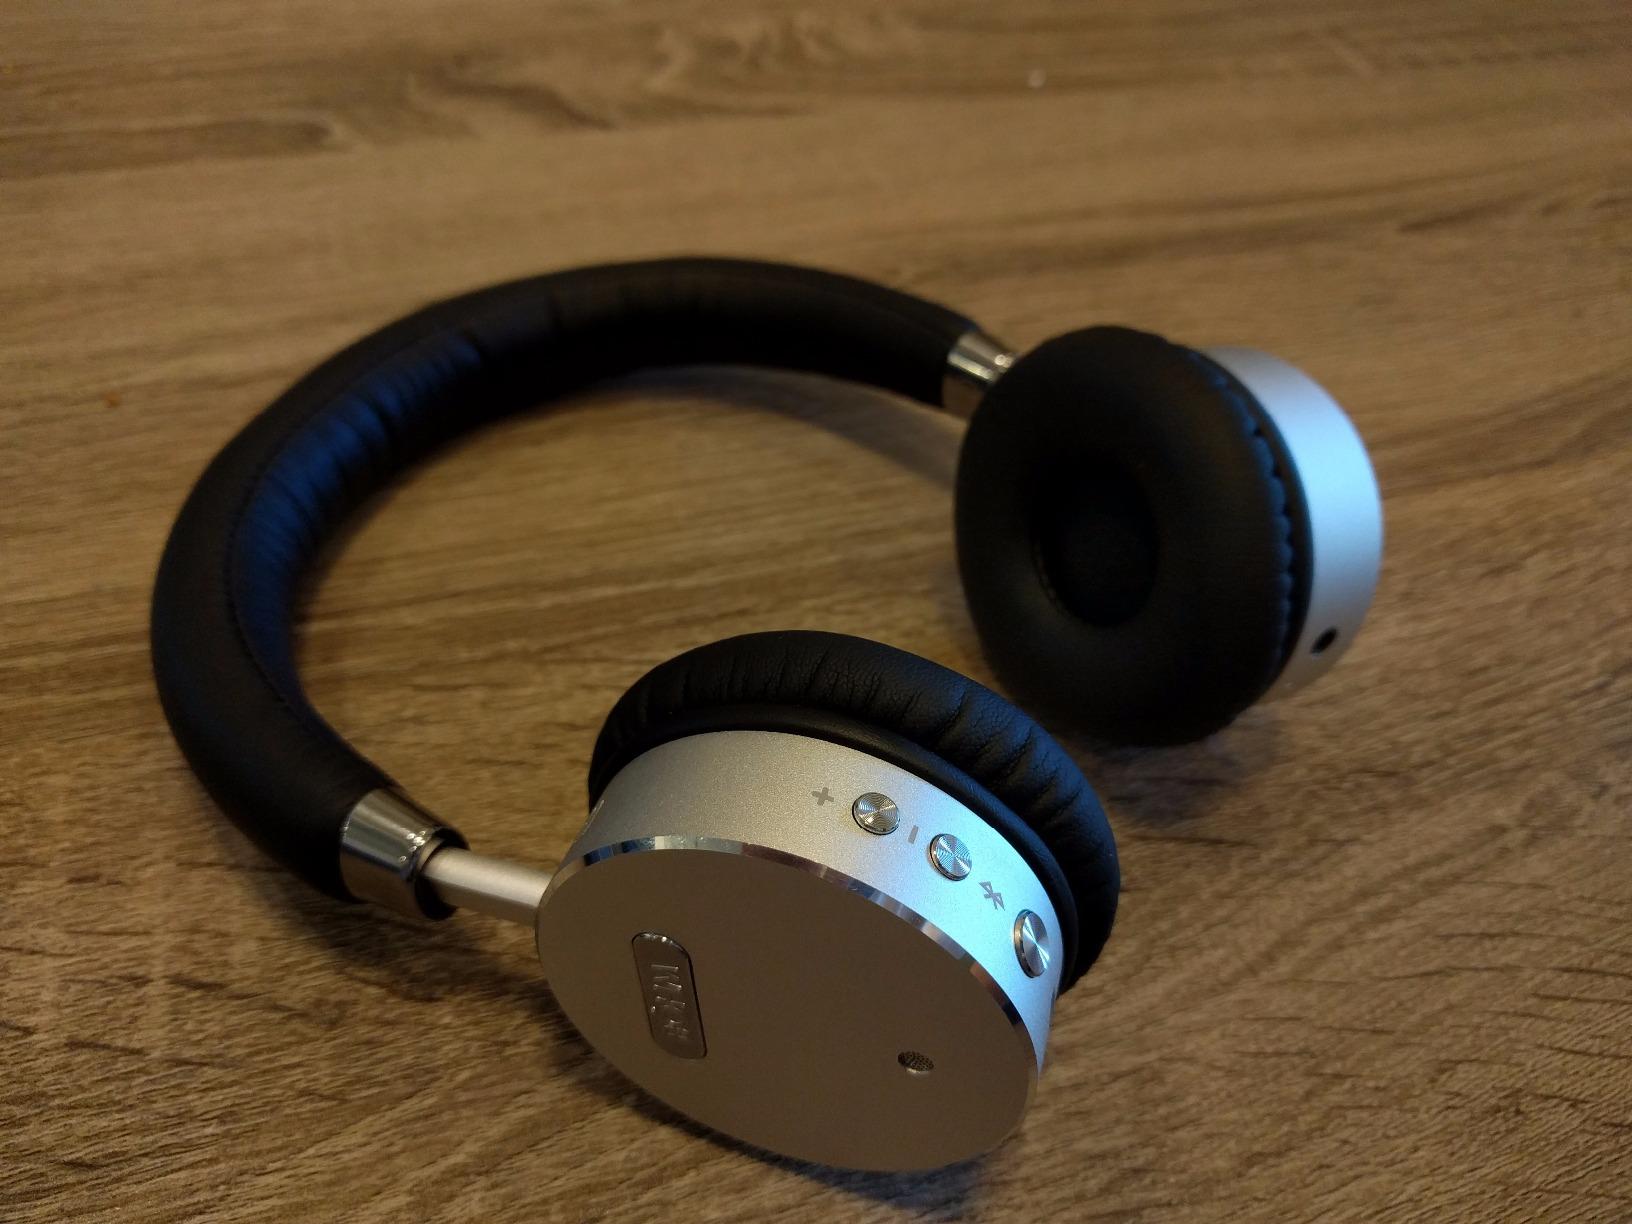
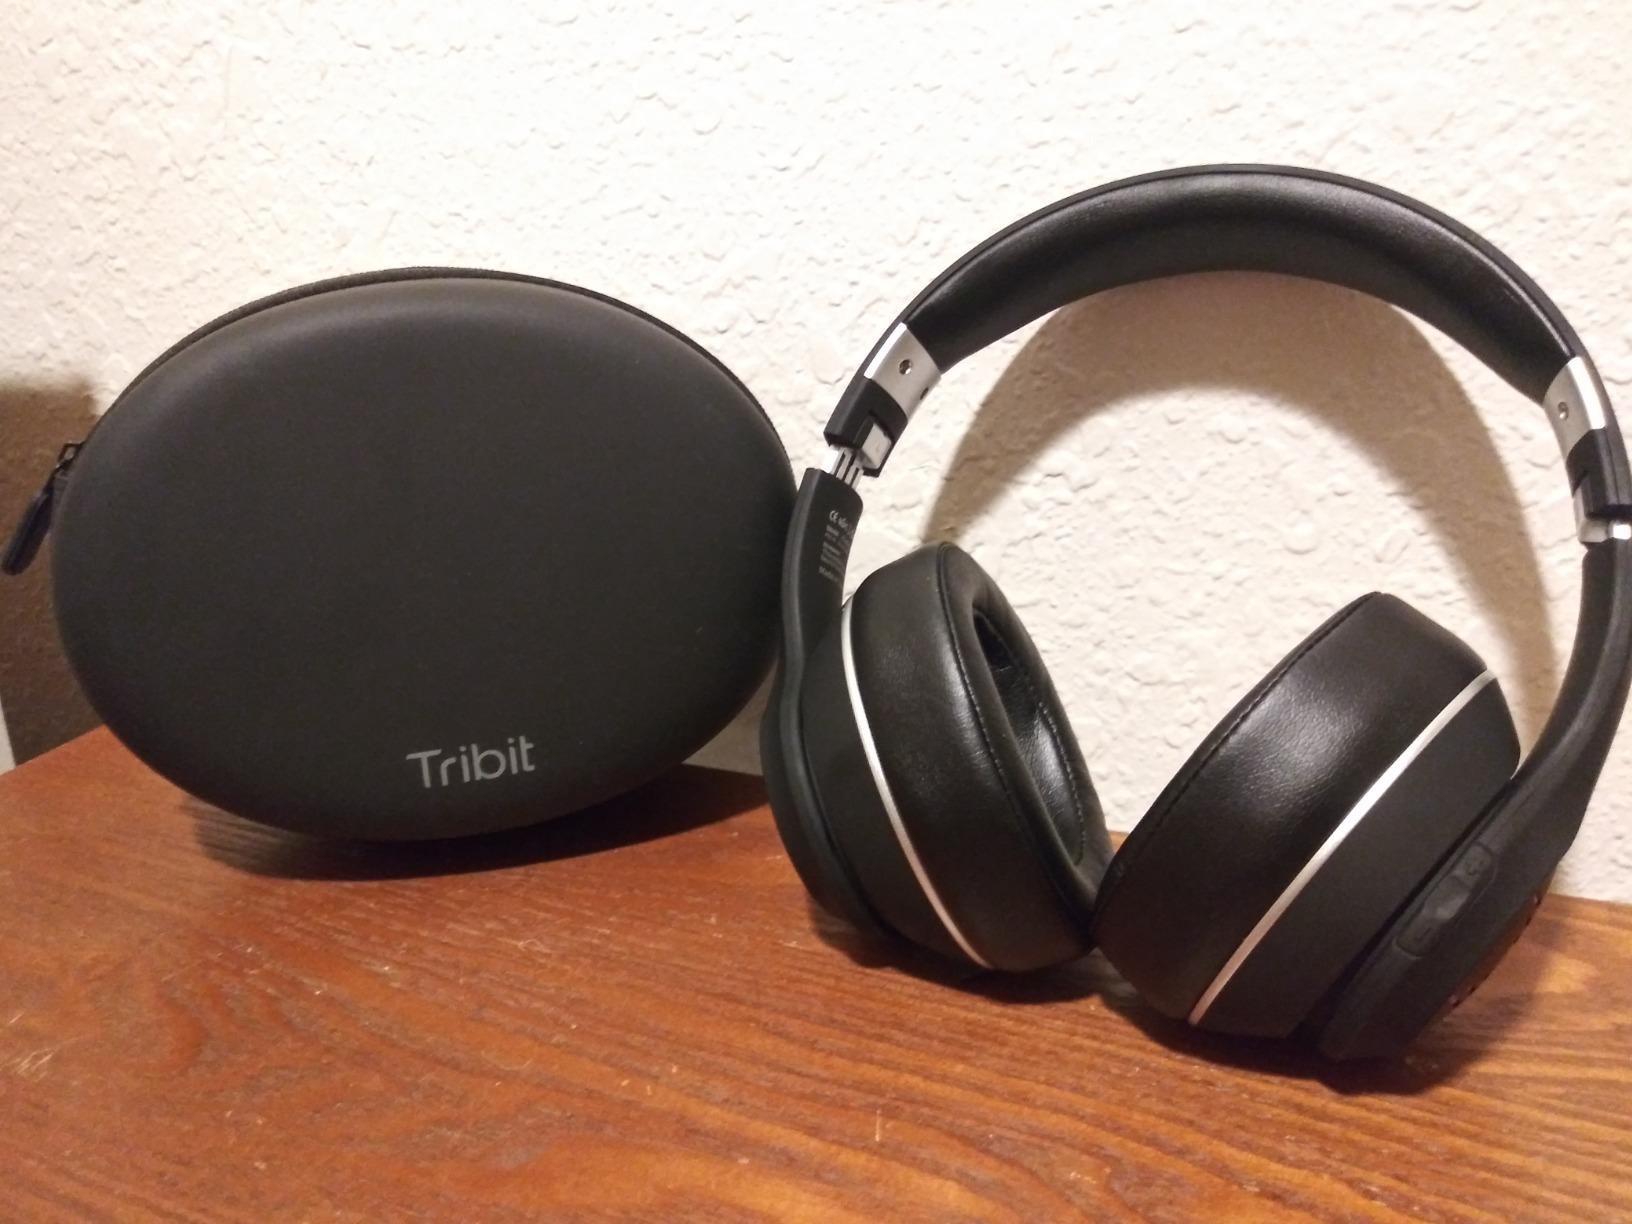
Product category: headphones
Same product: no